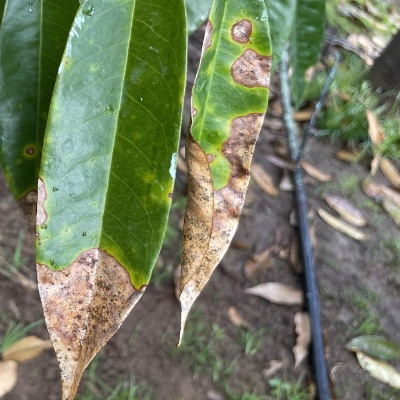
Label: Leaf_Blight